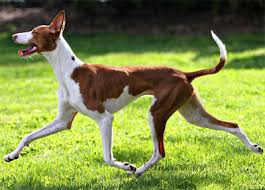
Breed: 210-n000006-Ibizan_hound